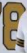
Number: 8